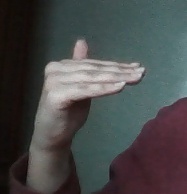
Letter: khaa